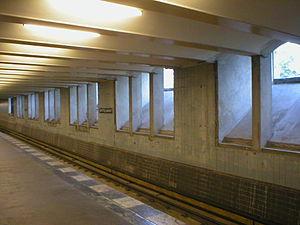
La liste des stations du métro de Berlin est une liste alphabétique complète des 173 stations du métro de Berlin. Des 96 quartiers de Berlin, 35 disposent d'au moins une station de métro. La plupart des stations se situent à Mitte, Kreuzberg et Charlottenbourg. L'importance du réseau métropolitain berlinois est indissociable des 166 stations de S-Bahn qui réseautent toute la ville pour un total de 339 stations.